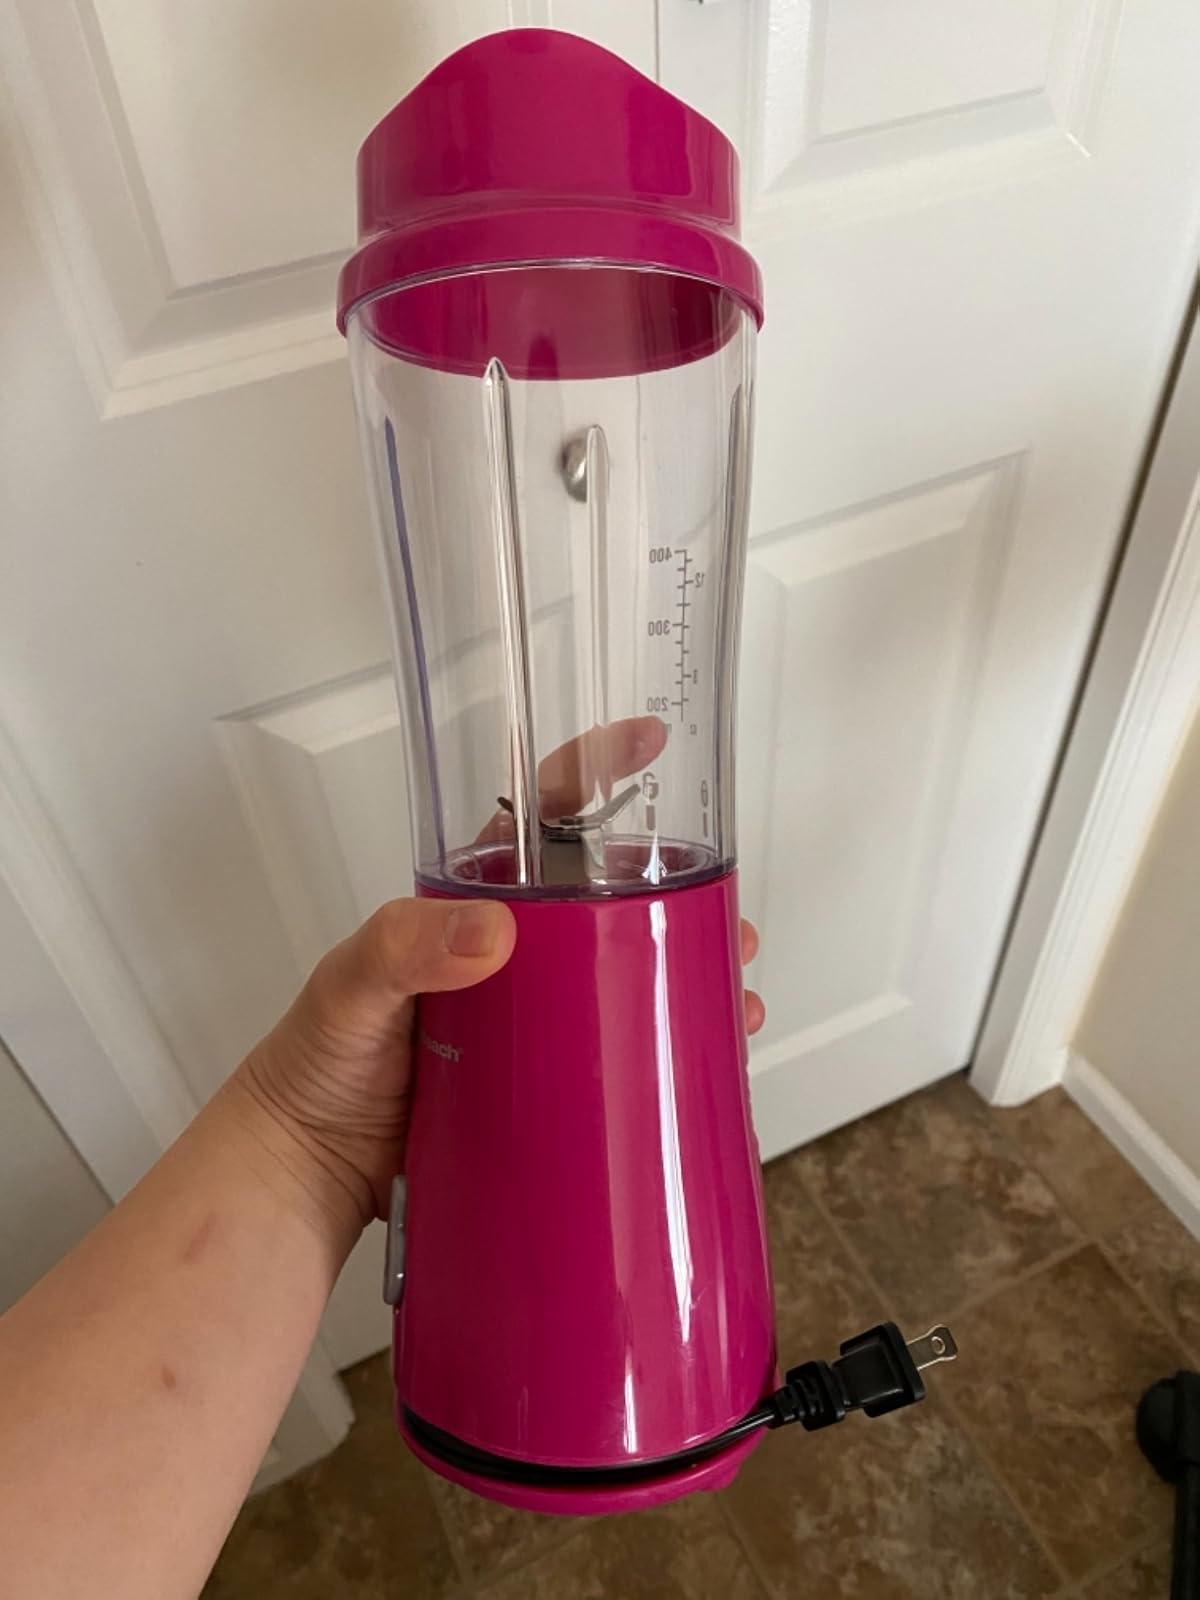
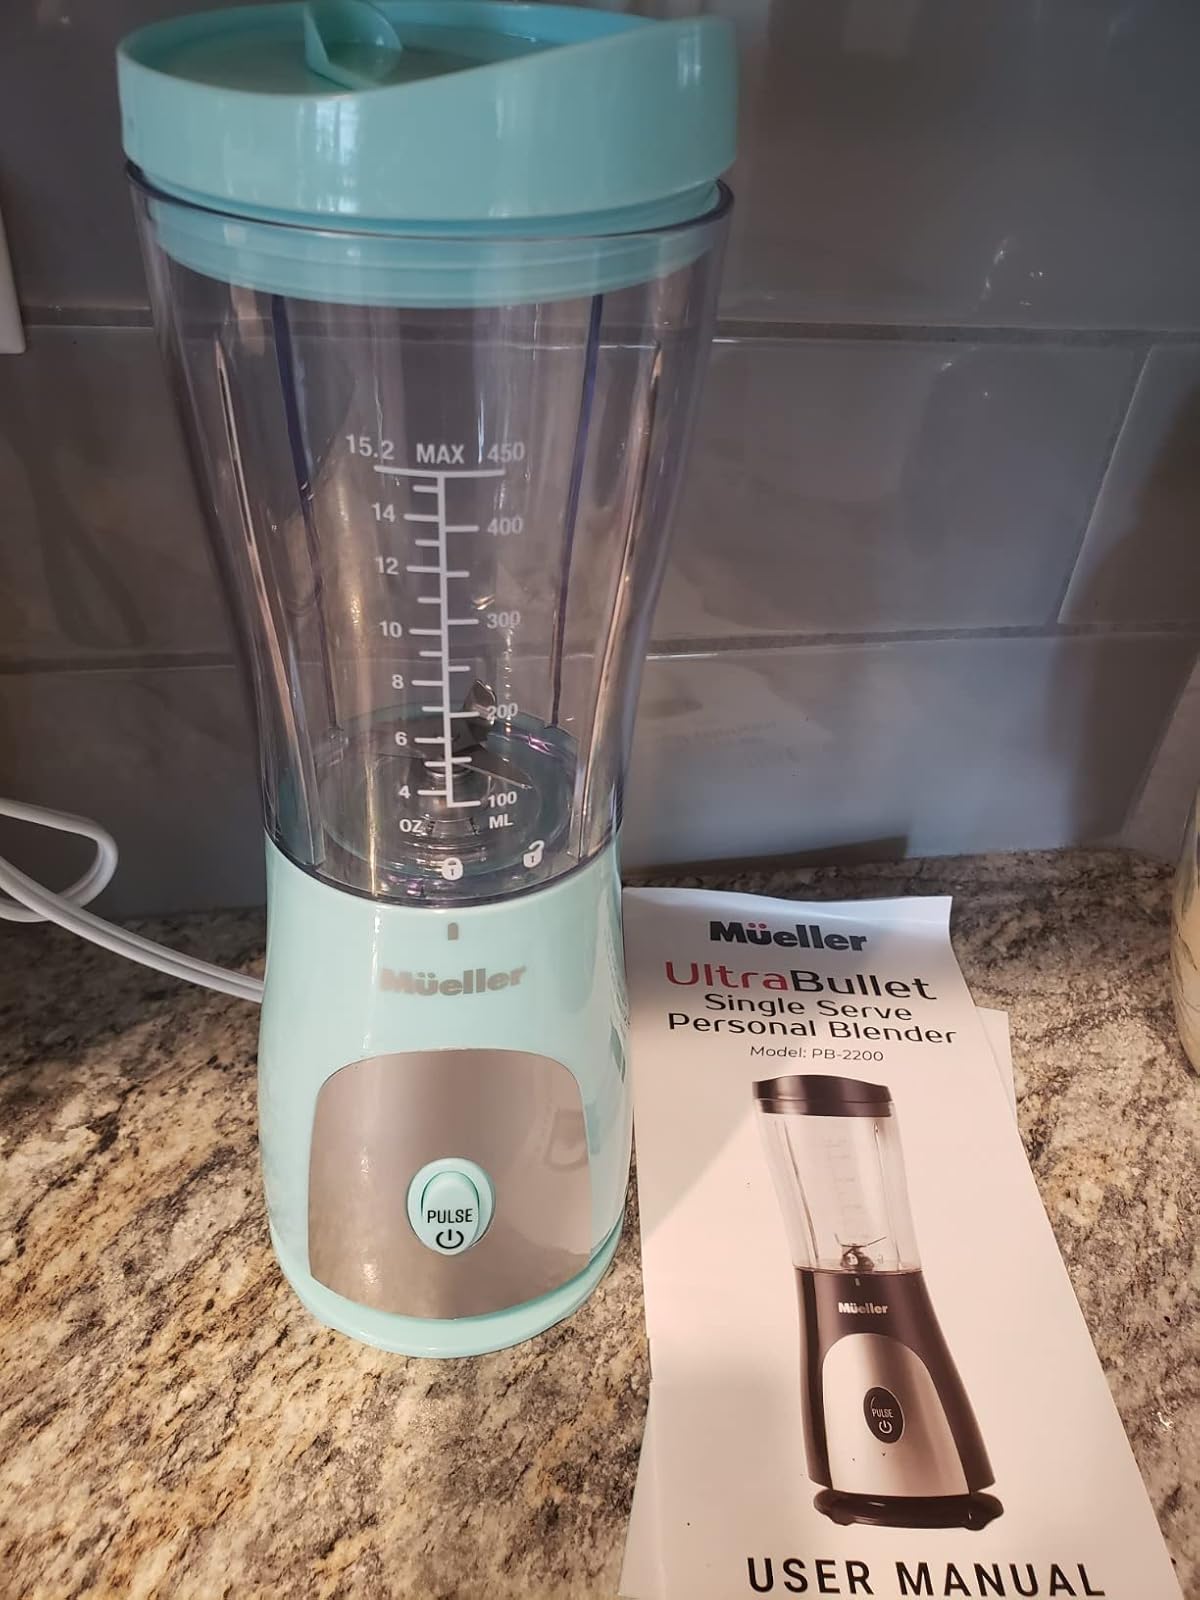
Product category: items_blender
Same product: no